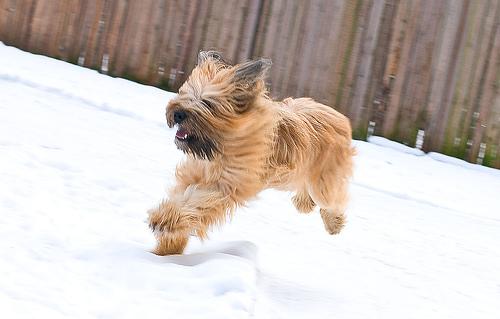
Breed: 230-n000041-briard